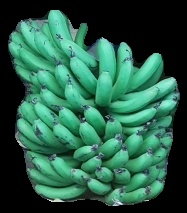
Variety: pachbale
Grade: grade1